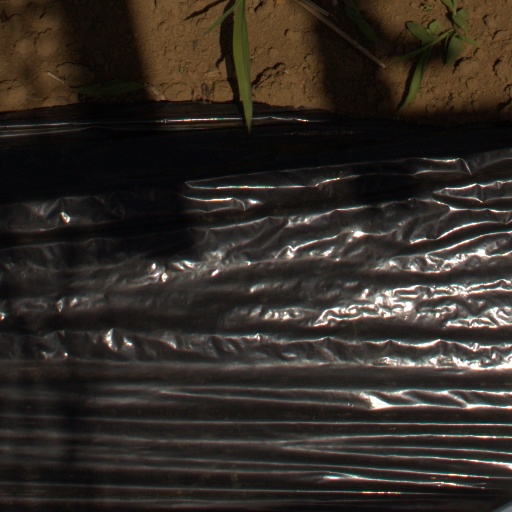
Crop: Jerusalem artichoke